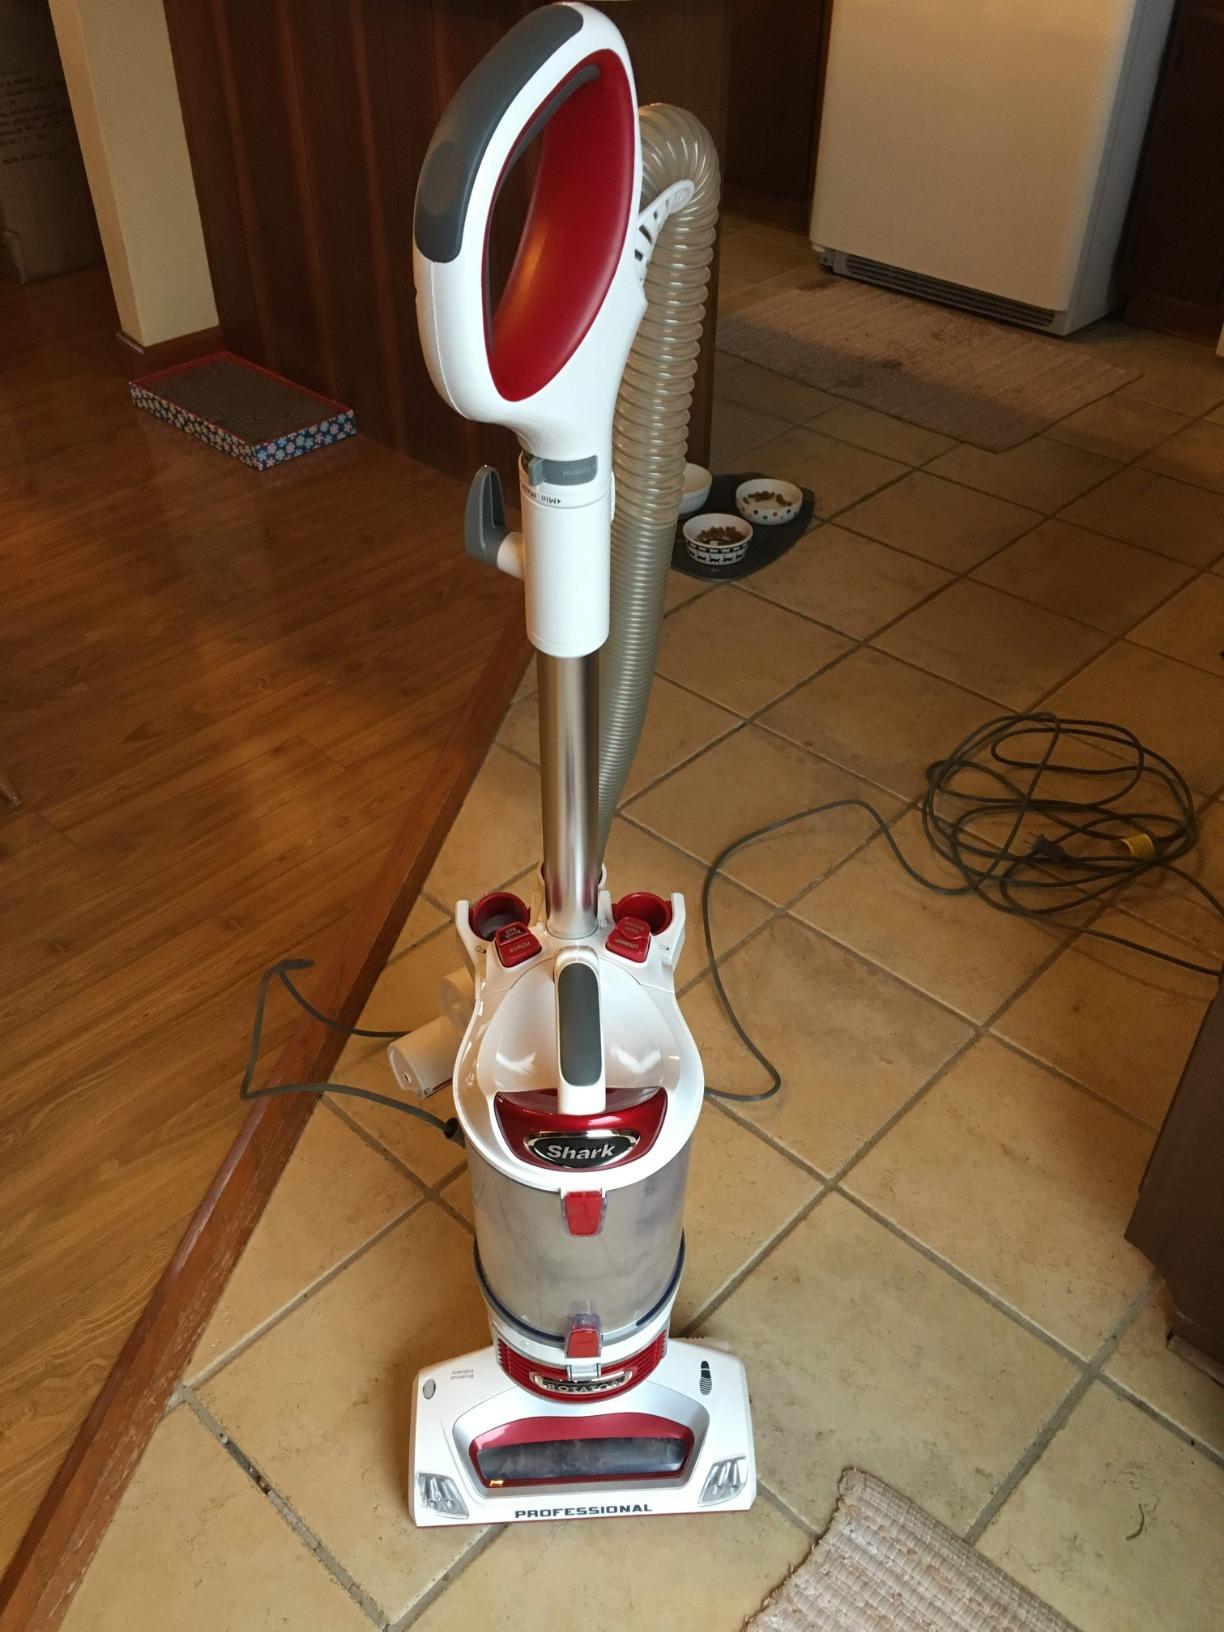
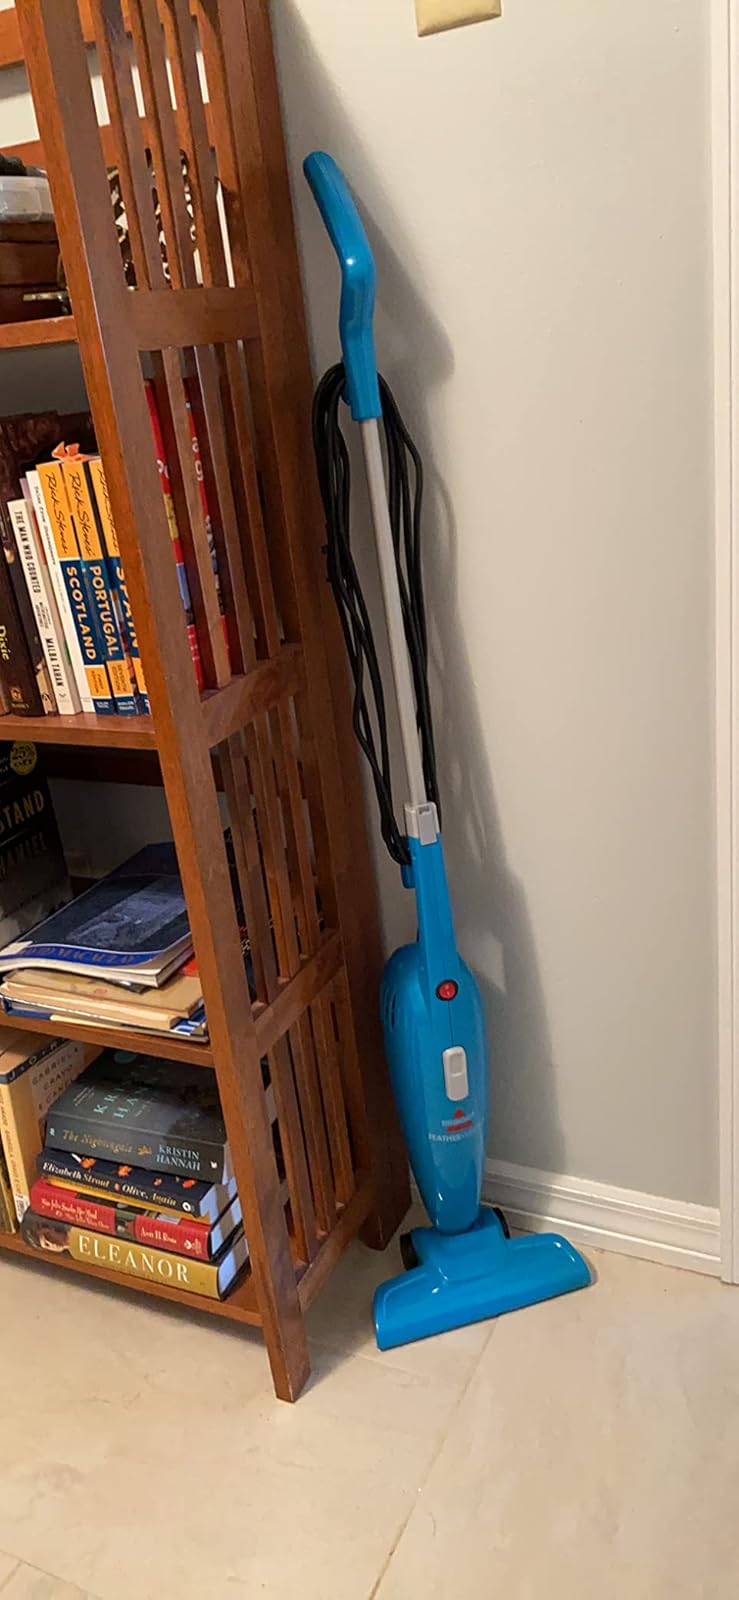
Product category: items_vacuum
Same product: no